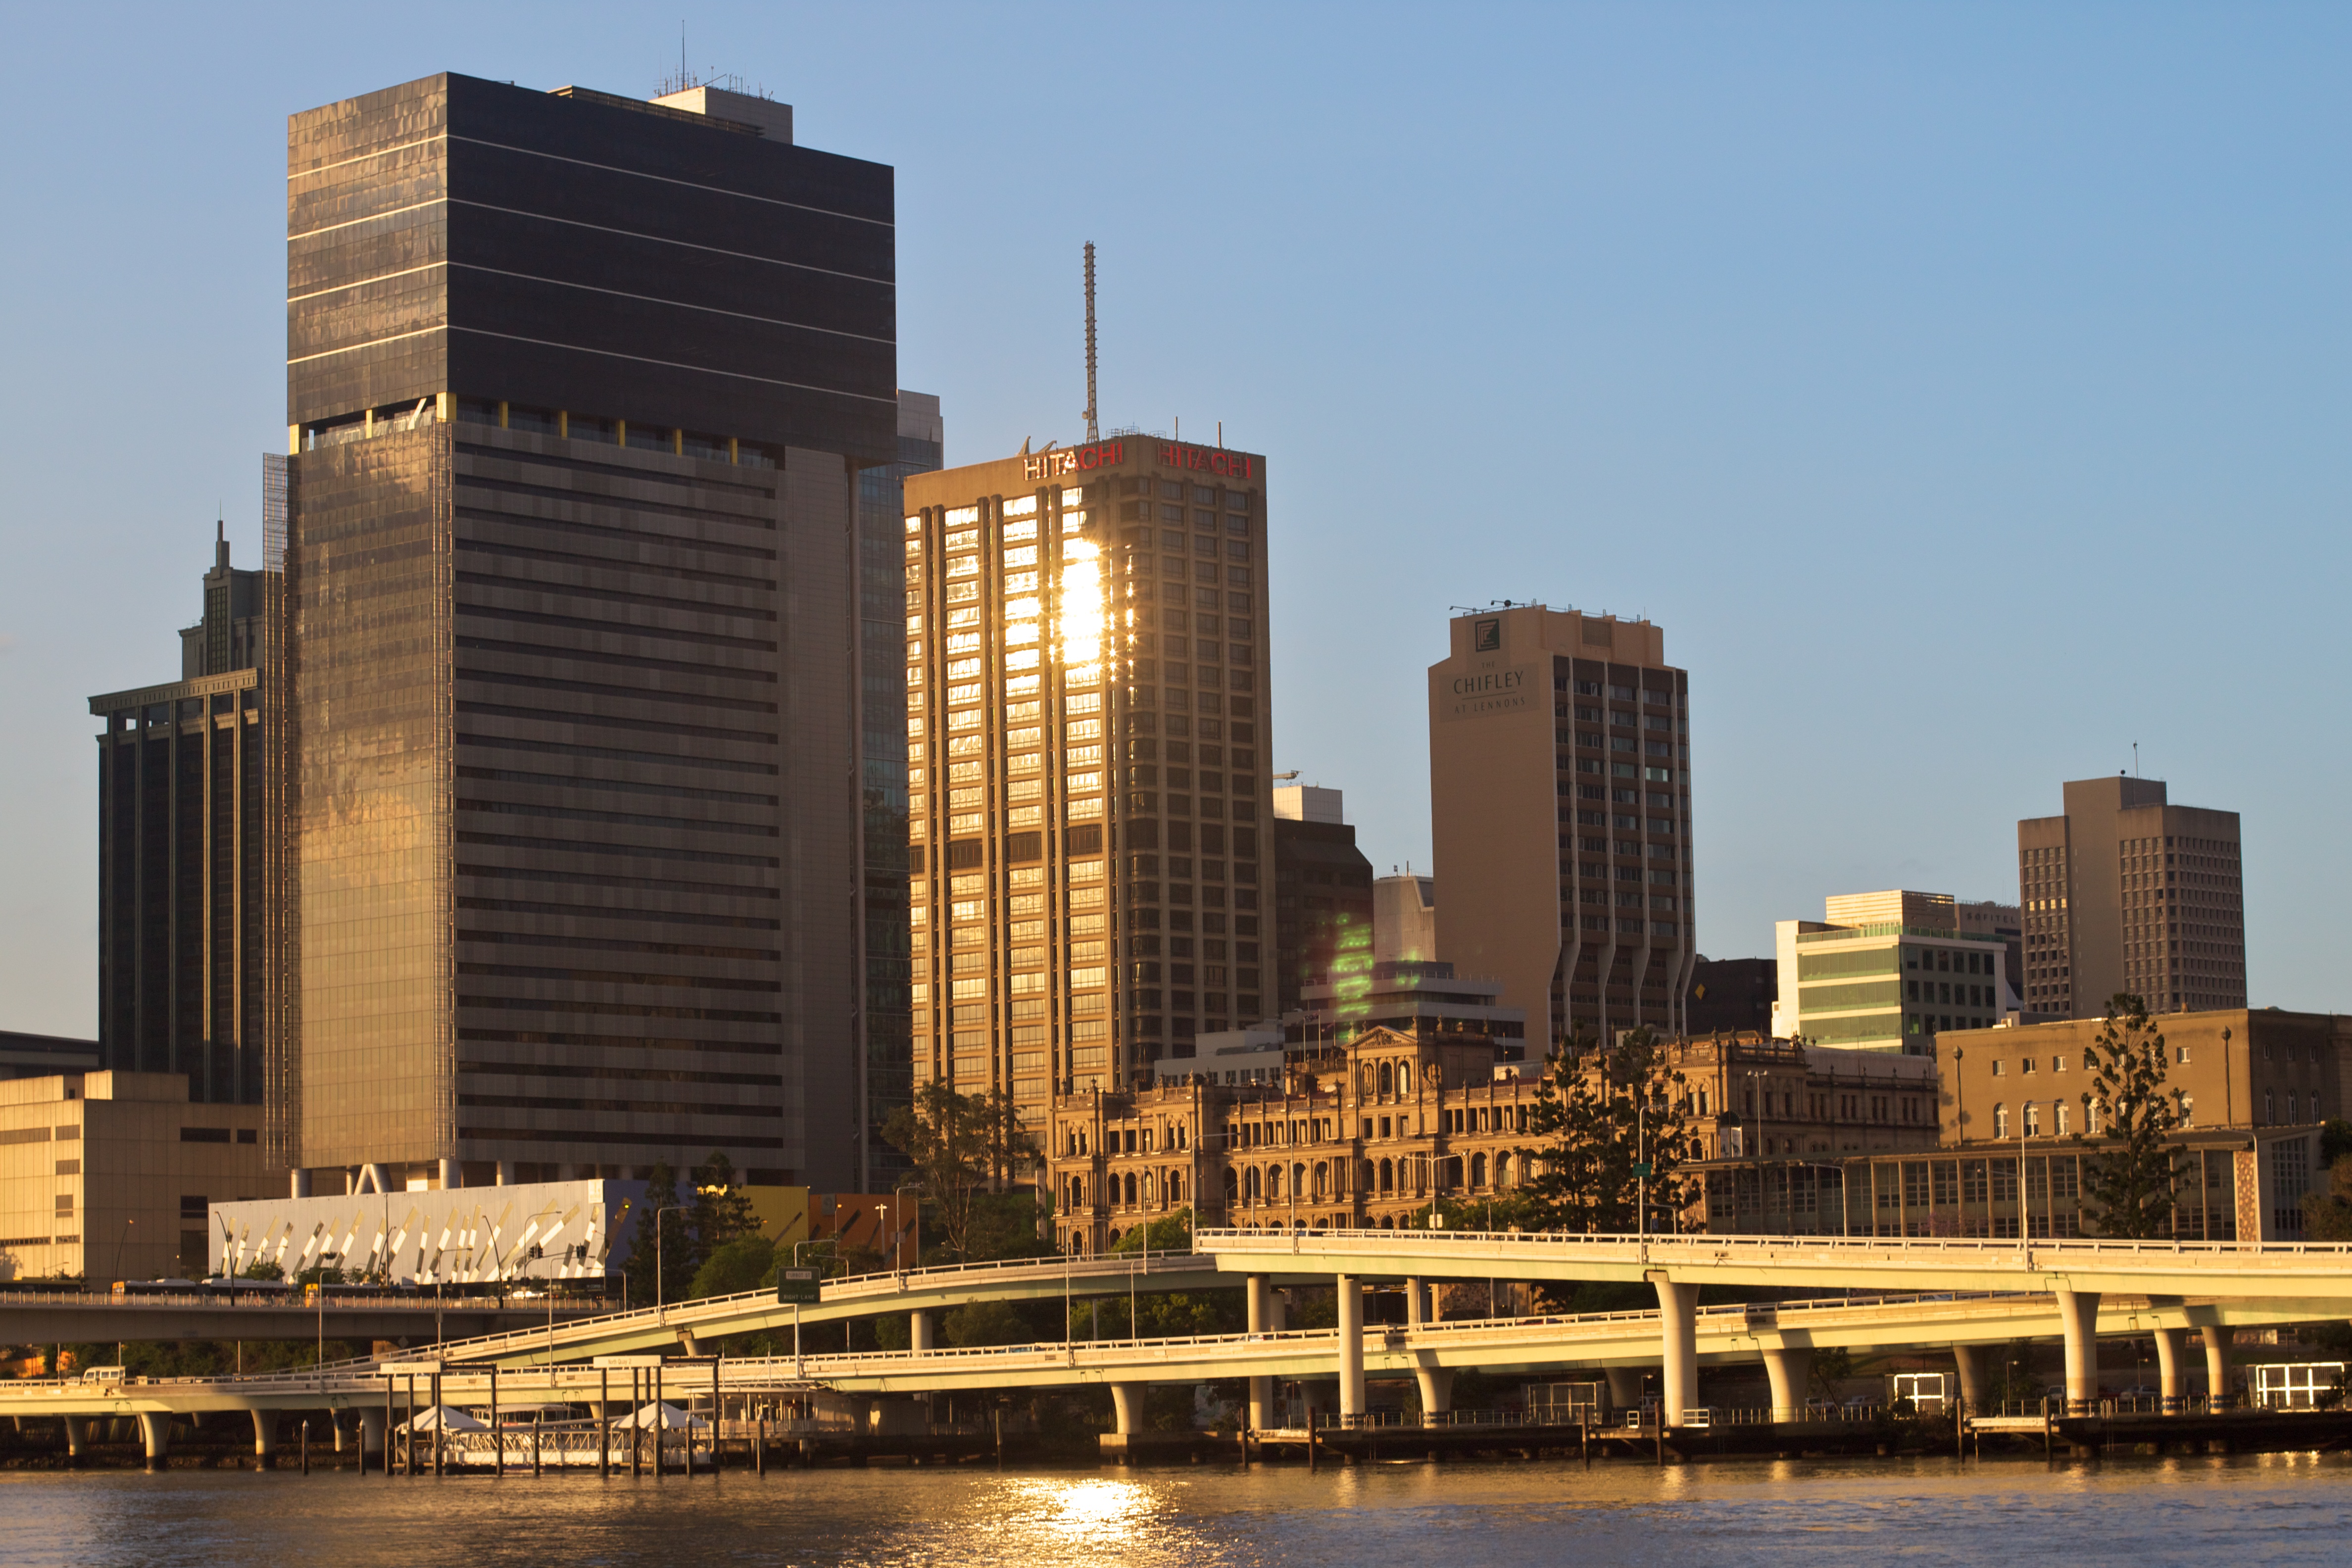
horizon, architecture, skyline, city, skyscraper, cityscape, downtown, dusk, evening, reflection, landmark, tower block, hz10anz, metropolis, urban area, geographical feature, human settlement, metropolitan area